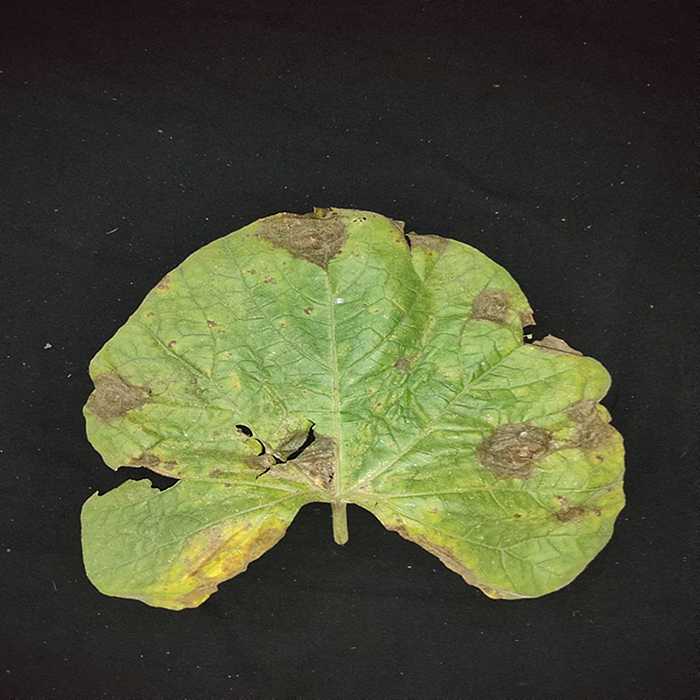
Plant: Bottle gourd
Label: Downey mildew